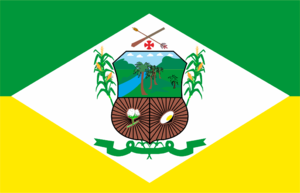
Parelhas est une municipalité brésilienne située dans l'État du Rio Grande do Norte.